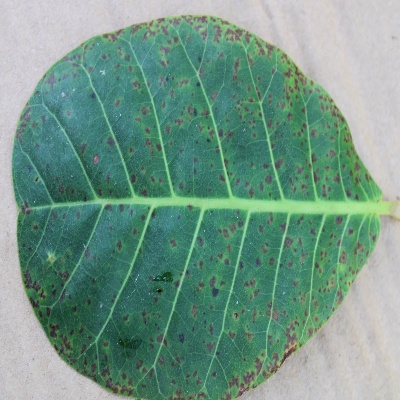
Crop: Cashew
Condition: anthracnose